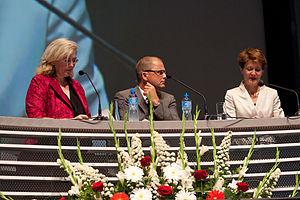
De gauche à droite
Le Forum des 100, ou Forum des 100 personnalités qui font la Suisse romande de son nom complet, est une plateforme de dialogue visant à favoriser le débat sur les questions essentielles à l'avenir de la Suisse, et plus particulièrement de la région romande, ainsi que des pays voisins. Pour y parvenir, le Forum réunit des personnalités de tous horizons, persuadé que le succès vient de la confrontation d'opinions diverses mais aussi de prises de conscience communes. Il doit son nom à la liste annuelle de « 100 personnalités qui font la Suisse romande » publiée par le magazine hebdomadaire L'Hebdo dans un numéro spécial.